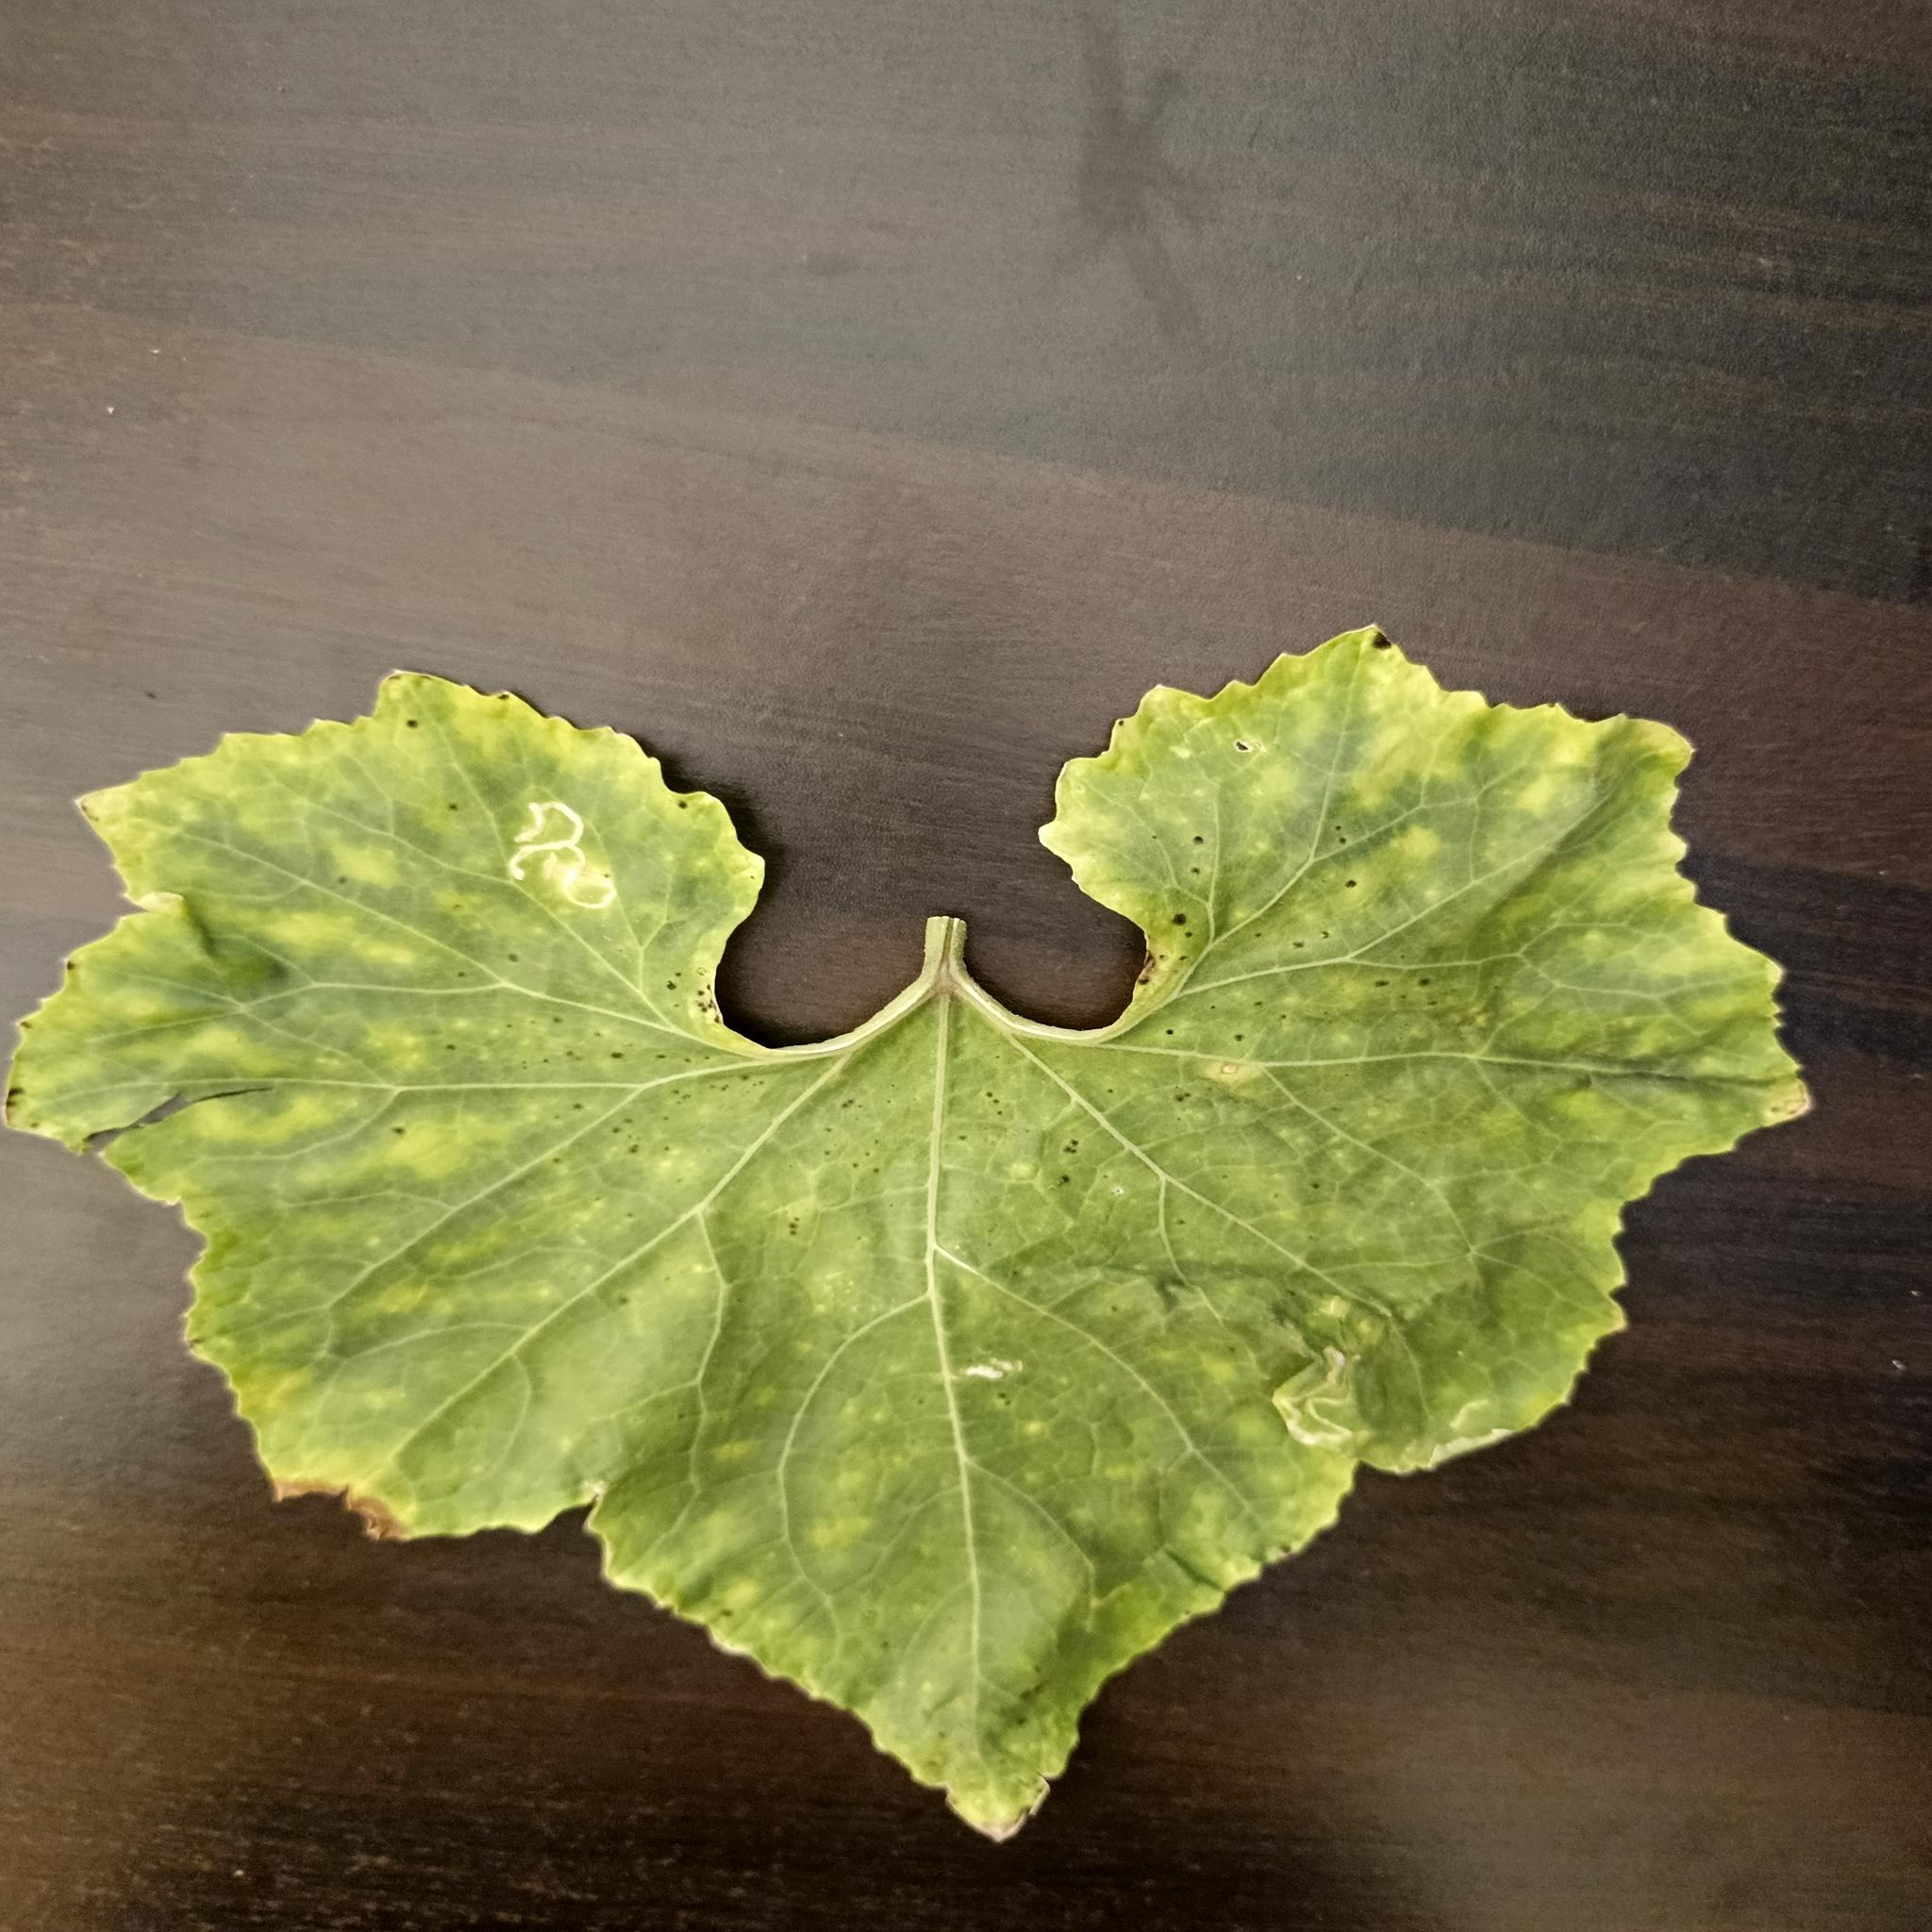
Label: Leaf curl